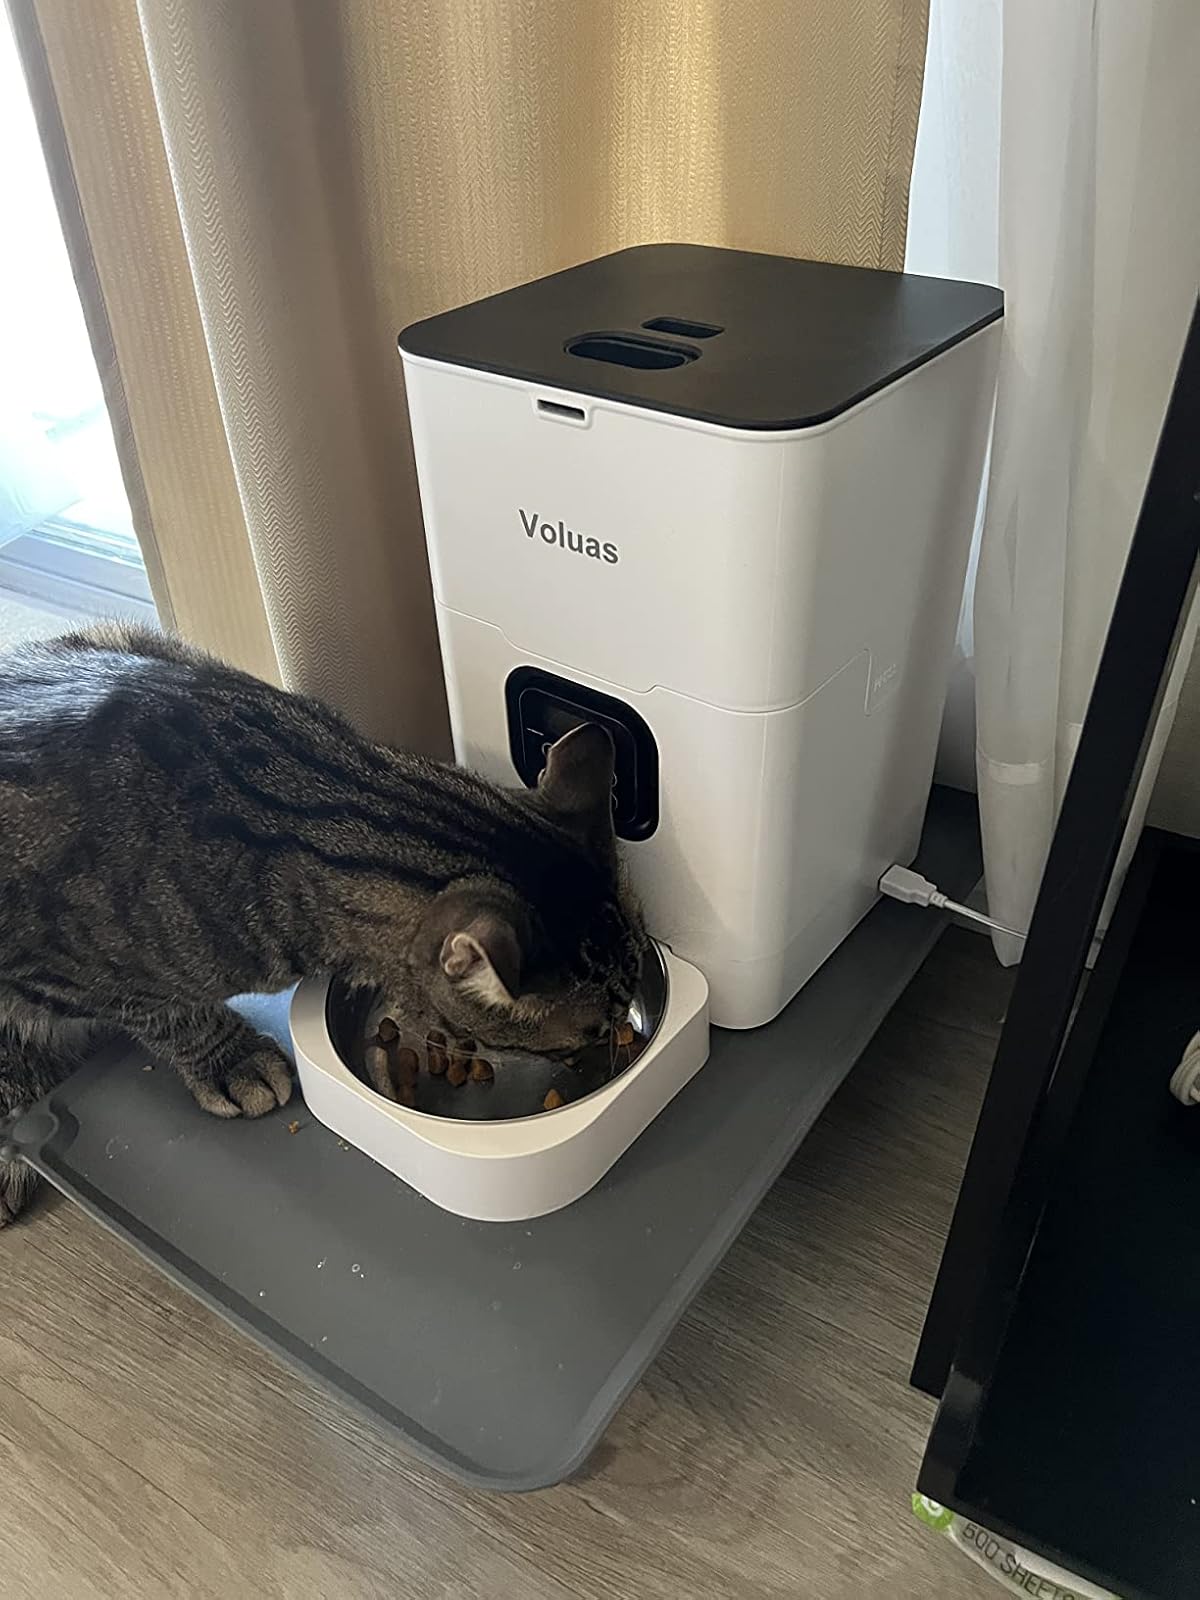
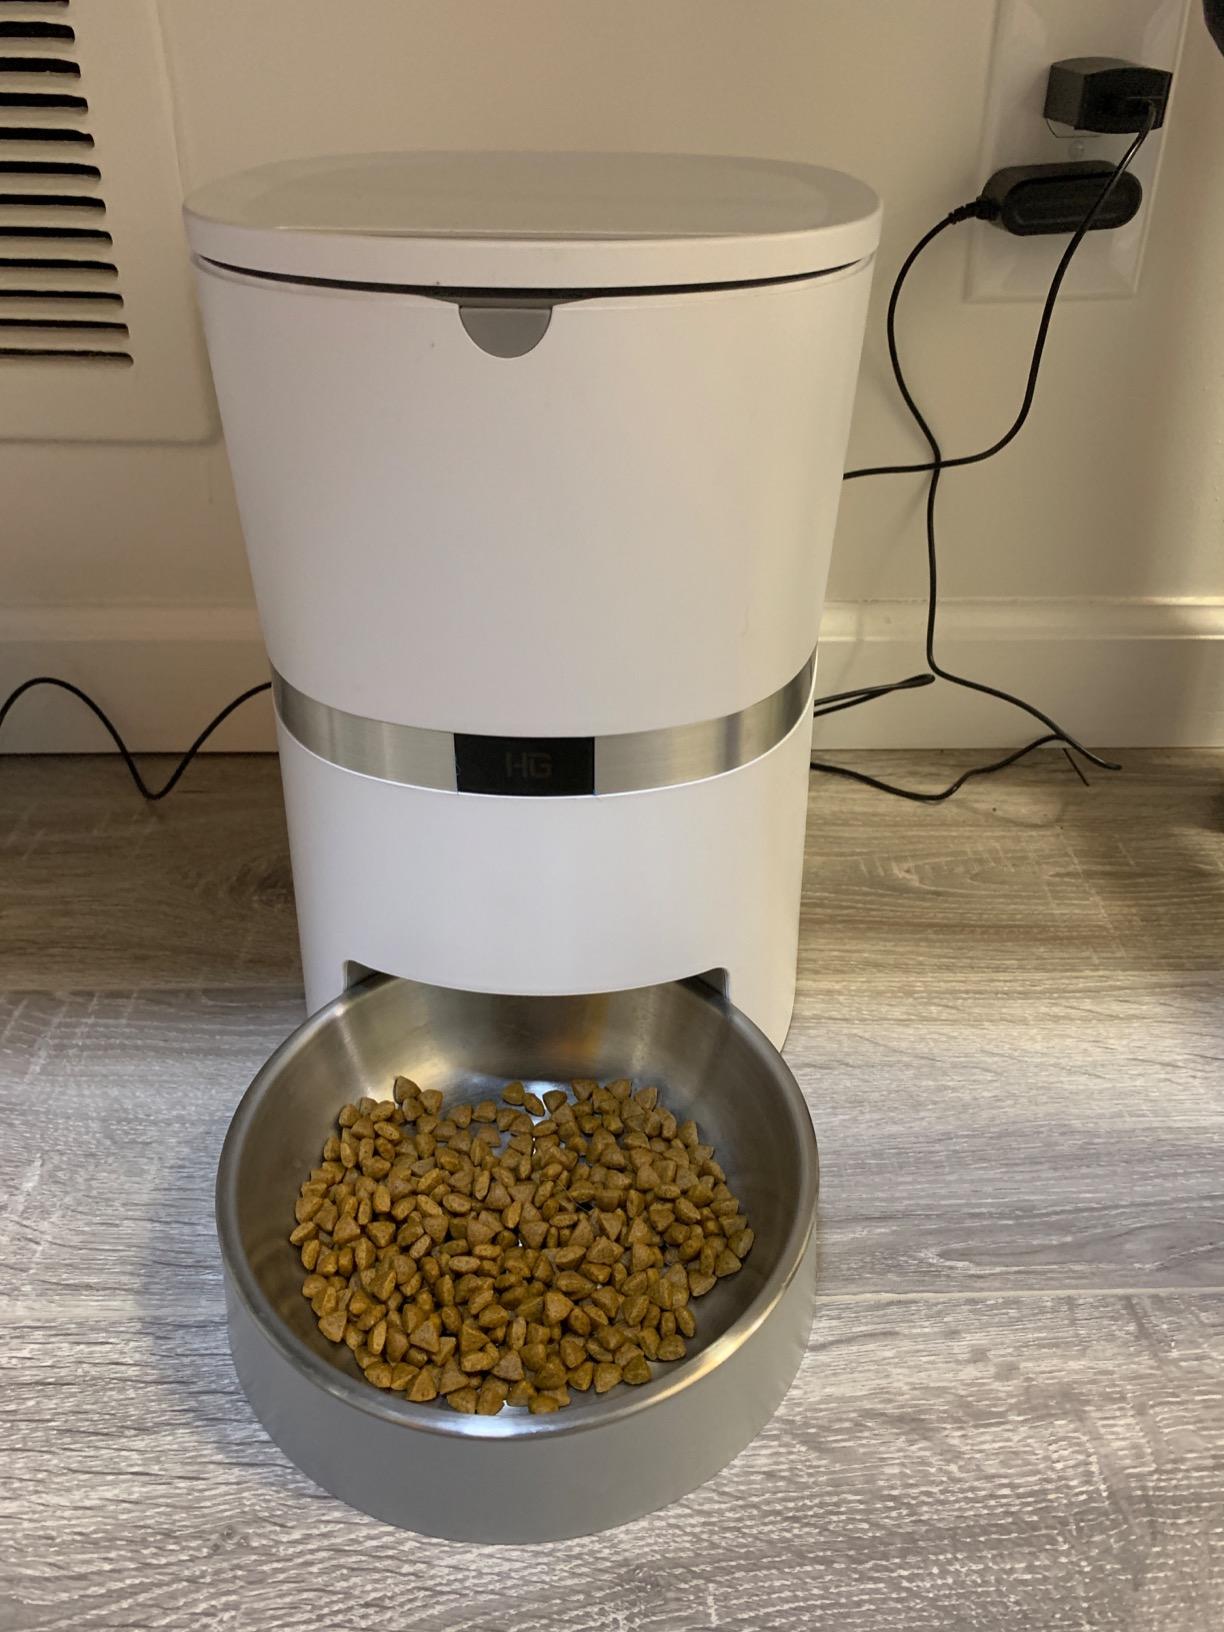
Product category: items_feeder
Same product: no